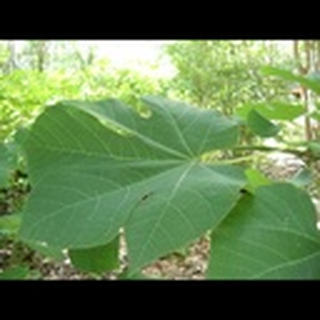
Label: healthy_cotton